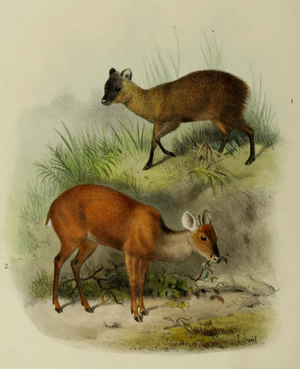
Le pudu du Nord, en latin Pudu mephistophiles, est une des deux espèces du genre Pudu, un cervidé de très petite taille que l'on rencontre en Amérique du Sud. C'est un animal menacé de disparition.